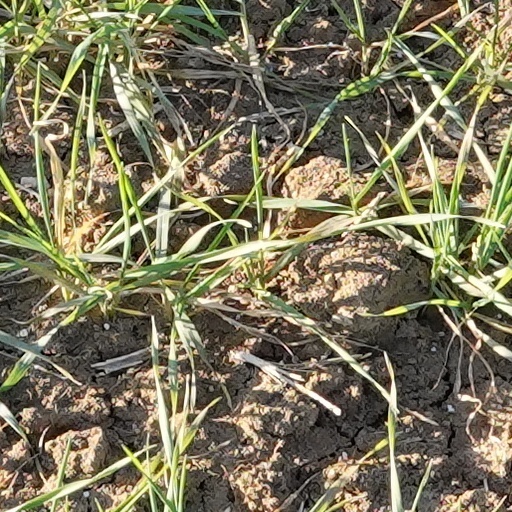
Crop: wheat